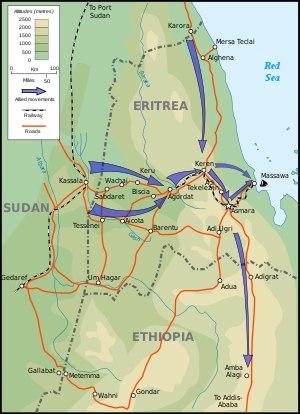
Les Campagnes d'Afrique, du Moyen-Orient et de Méditerranée de la Seconde Guerre mondiale se déroulent de 1940 à 1945 ; elles regroupent l'ensemble des opérations militaires s'étant déroulées sur le continent africain, au Moyen-Orient, dans le bassin méditerranéen et dans les pays d'Europe du Sud occupés après la victoire de l'Axe sur le front de l'Ouest en 1940.